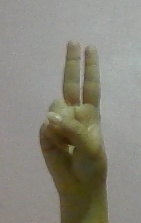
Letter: taa